Bengal monitor

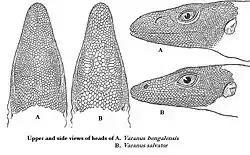
Comparison to water monitor ("Varanus salvator")

Bengal monitors tend to remain active the whole day. Large adults may ascend vertical tree trunks, where they sometimes stalk and capture roosting bats. The species is a generalist, and feeds on a varied diet of invertebrates and vertebrates. Invertebrate prey mostly consists of beetles and their larvae followed by orthopterans, but also maggots, caterpillars, centipedes, scorpions, crabs, crayfish, snails, termites, ants, and earwigs. Larger individuals in addition to invertebrates also eat a large amount of vertebrate prey, including toads and frogs and their eggs, fish, lizards, snakes, rats, squirrels, hares, musk shrews, and birds. Hares and rodents such as Lesser bandicoot rats are often caught by digging them out of their nests. Diet may differ based on season and locality, for example, they often forage for fish and aquatic insects in streams during the summer, and individuals in Andhra Pradesh eat mostly frogs and toads.